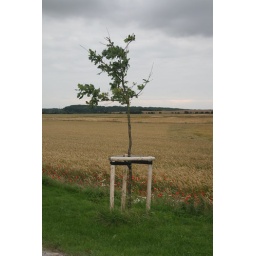
tree in denmark, near an old danish castle